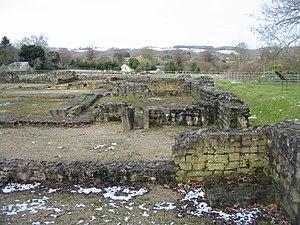
Gwent est un ancien royaume gallois au sud-est du Pays de Galles situé sur les Marches galloises, la rivière Wye le séparant de l'Angleterre à l'est, et l'estuaire de la rivière Severn la séparant au sud du Somerset. Il serait une partie du mythique royaume gallois d'Ewyas, l'autre moitié étant le Glywysing et l'Ergyng. L'histoire de cette région est assez confuse, principalement à cause de la fluctuation des frontières et des noms à travers le temps, accentuée par les innombrables revendications claniques de l'époque. Il est intéressant de constater qu'il garda un mode de vie romanisé plusieurs générations après le départ des troupes romaines de Bretagne, dans la décennie 410.